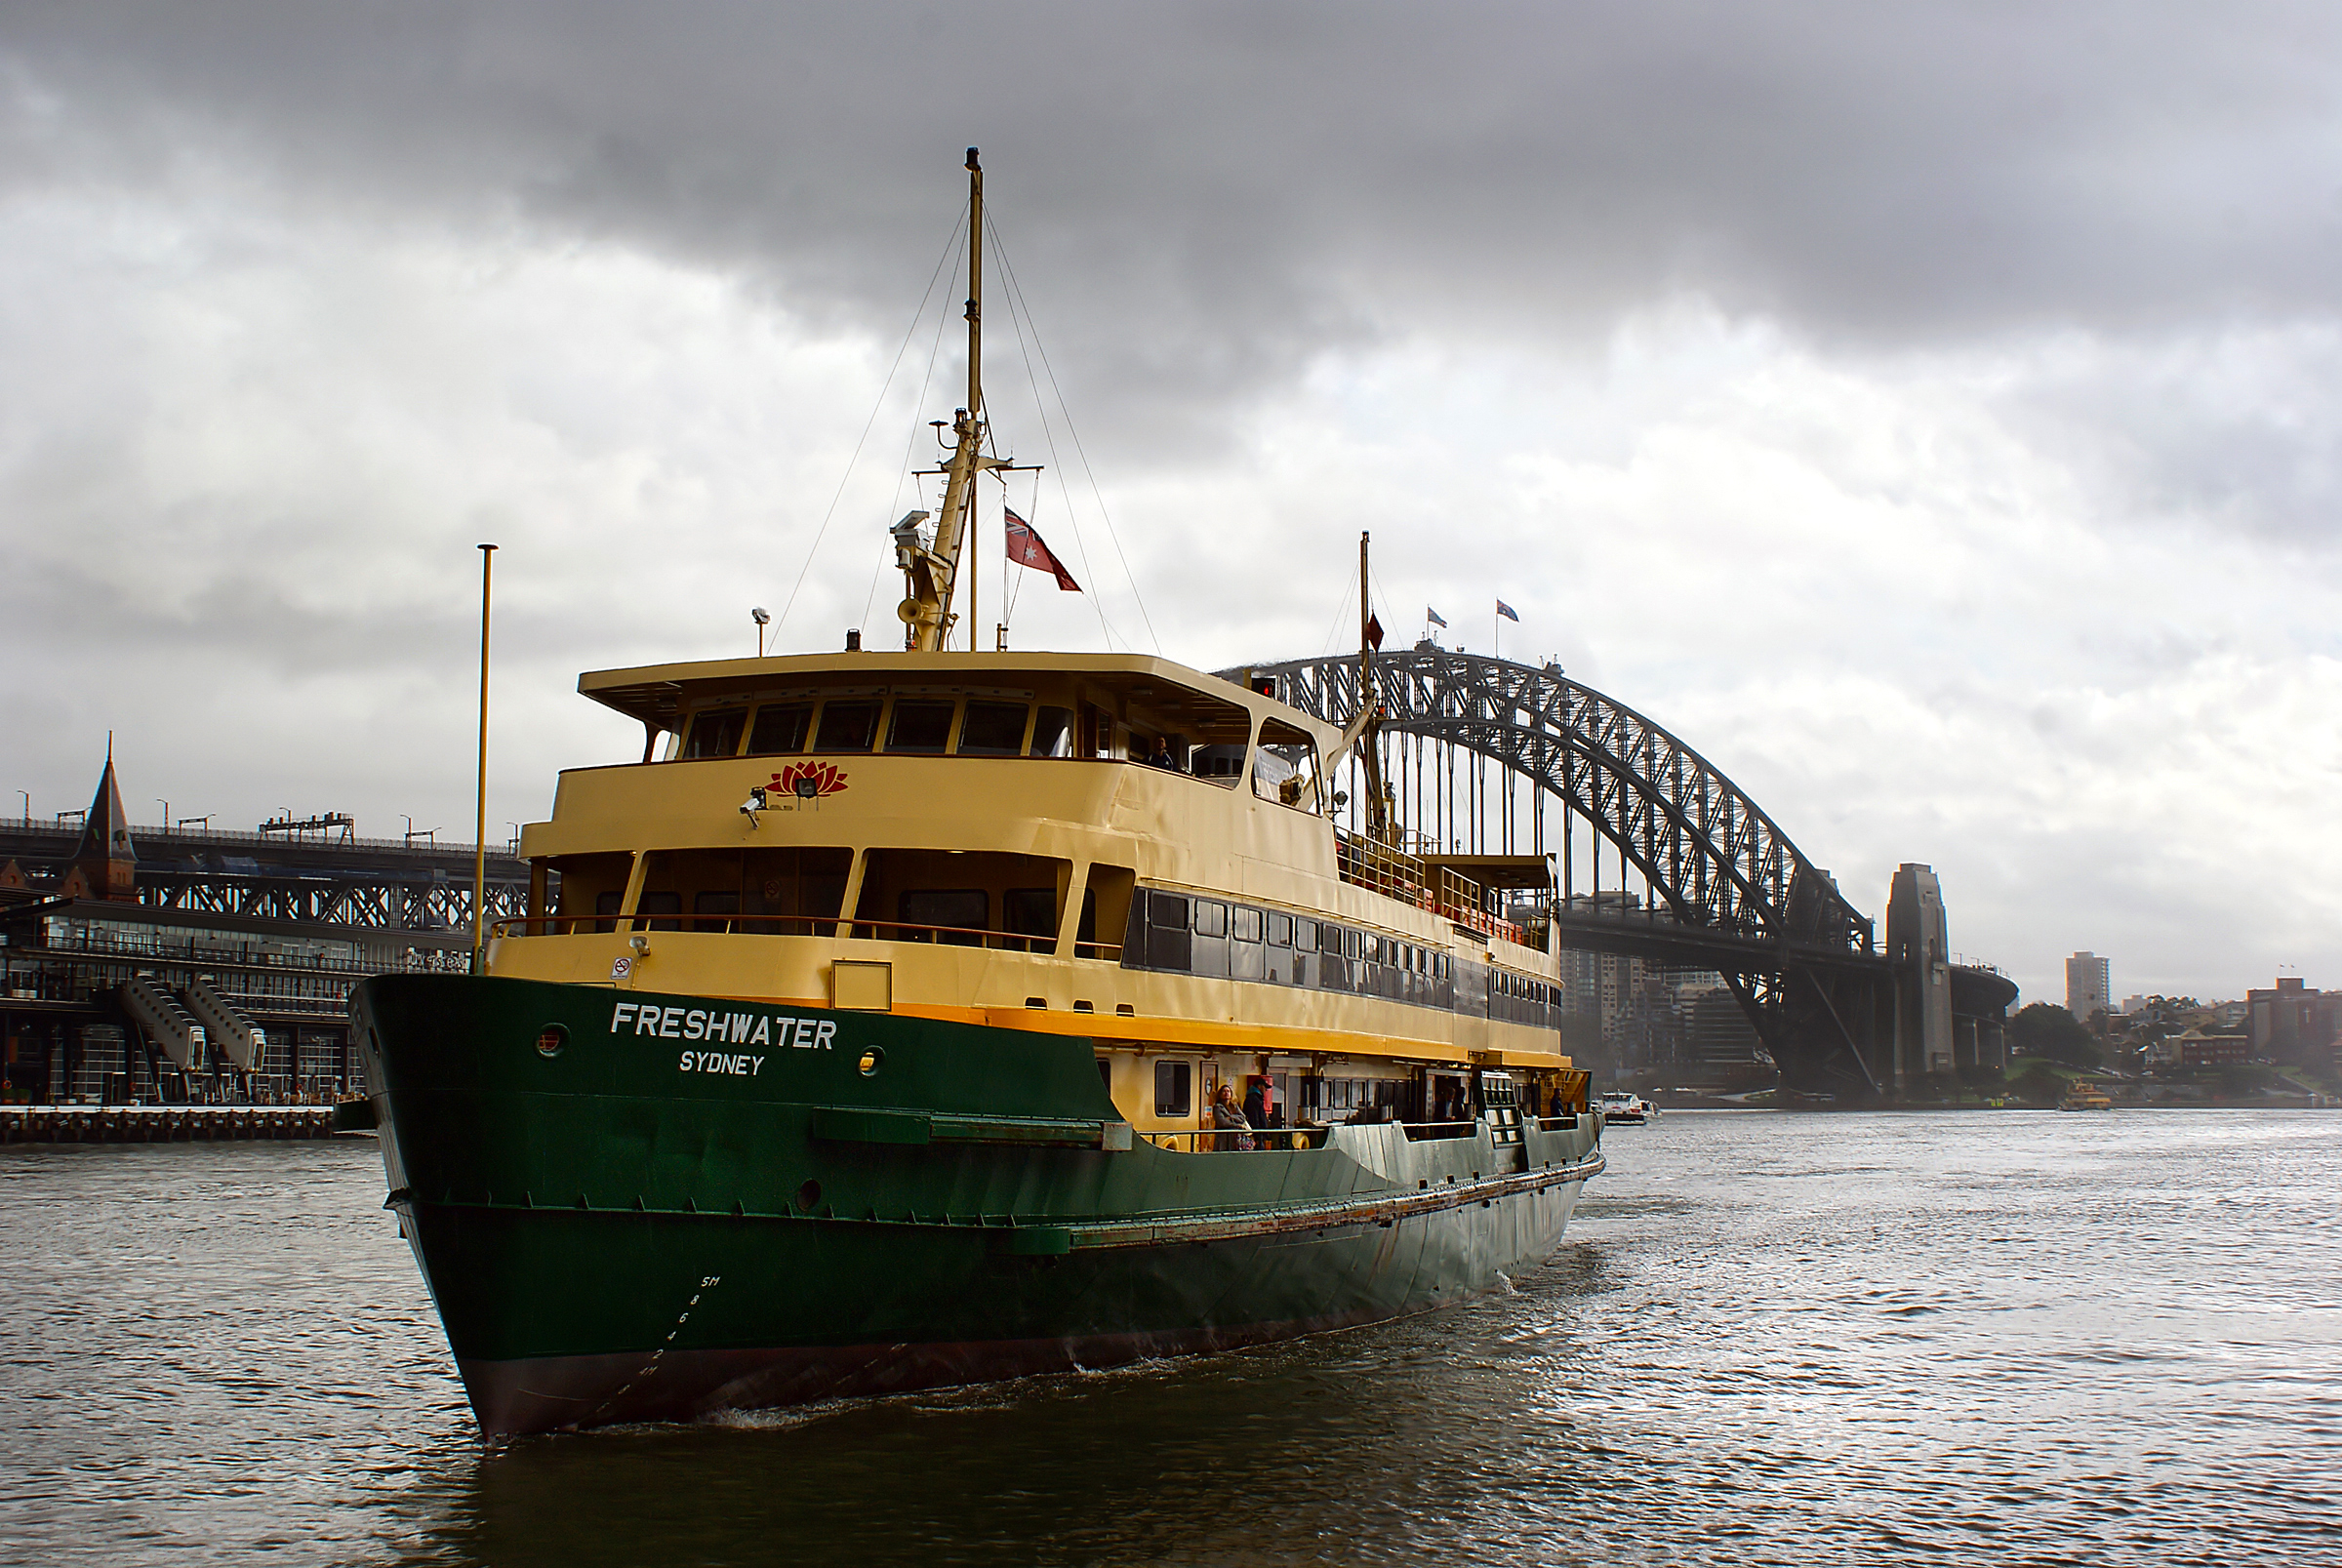
sea, boat, river, ship, transport, vehicle, sydney, harbor, cargo ship, waterway, ferry, channel, tugboat, sydneyharbourbridge, watercraft, steamboat, fishing vessel, passenger ship, freight transport, ocean liner, passangerservices